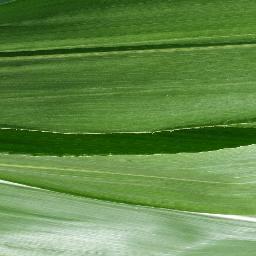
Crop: corn
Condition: (maize)_healthy